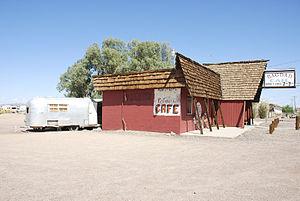
Bagdad Café est un film américano-allemand réalisé par Percy Adlon et sorti en 1987.